Vladimir Popovkin

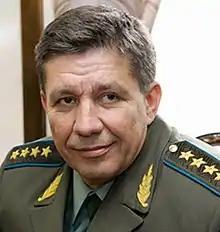
Popovkin in 2008

Vladimir Aleksandrovich Popovkin (25 September 1957 – 18 June 2014) was a Russian statesman and military figure. He was a commander of the Russian Space Forces, then First Deputy Defense Minister of Russia, then General Director of the Russian Federal Space Agency. He had the military rank of General of the Army and the federal state civilian service rank of 1st class Active State Councillor of the Russian Federation.